Rossio massacre

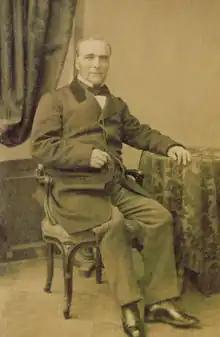
Costa Cabral

Matters eventually came to a head with the resignation of the War Minister, the Baron de Bonfim. The radical clubs and the National Guard feared that this would allow Queen Maria II to appoint a new cabinet that would reimpose the Constitutional Charter of 1826. This, they agreed, would be a betrayal of the September Revolution.